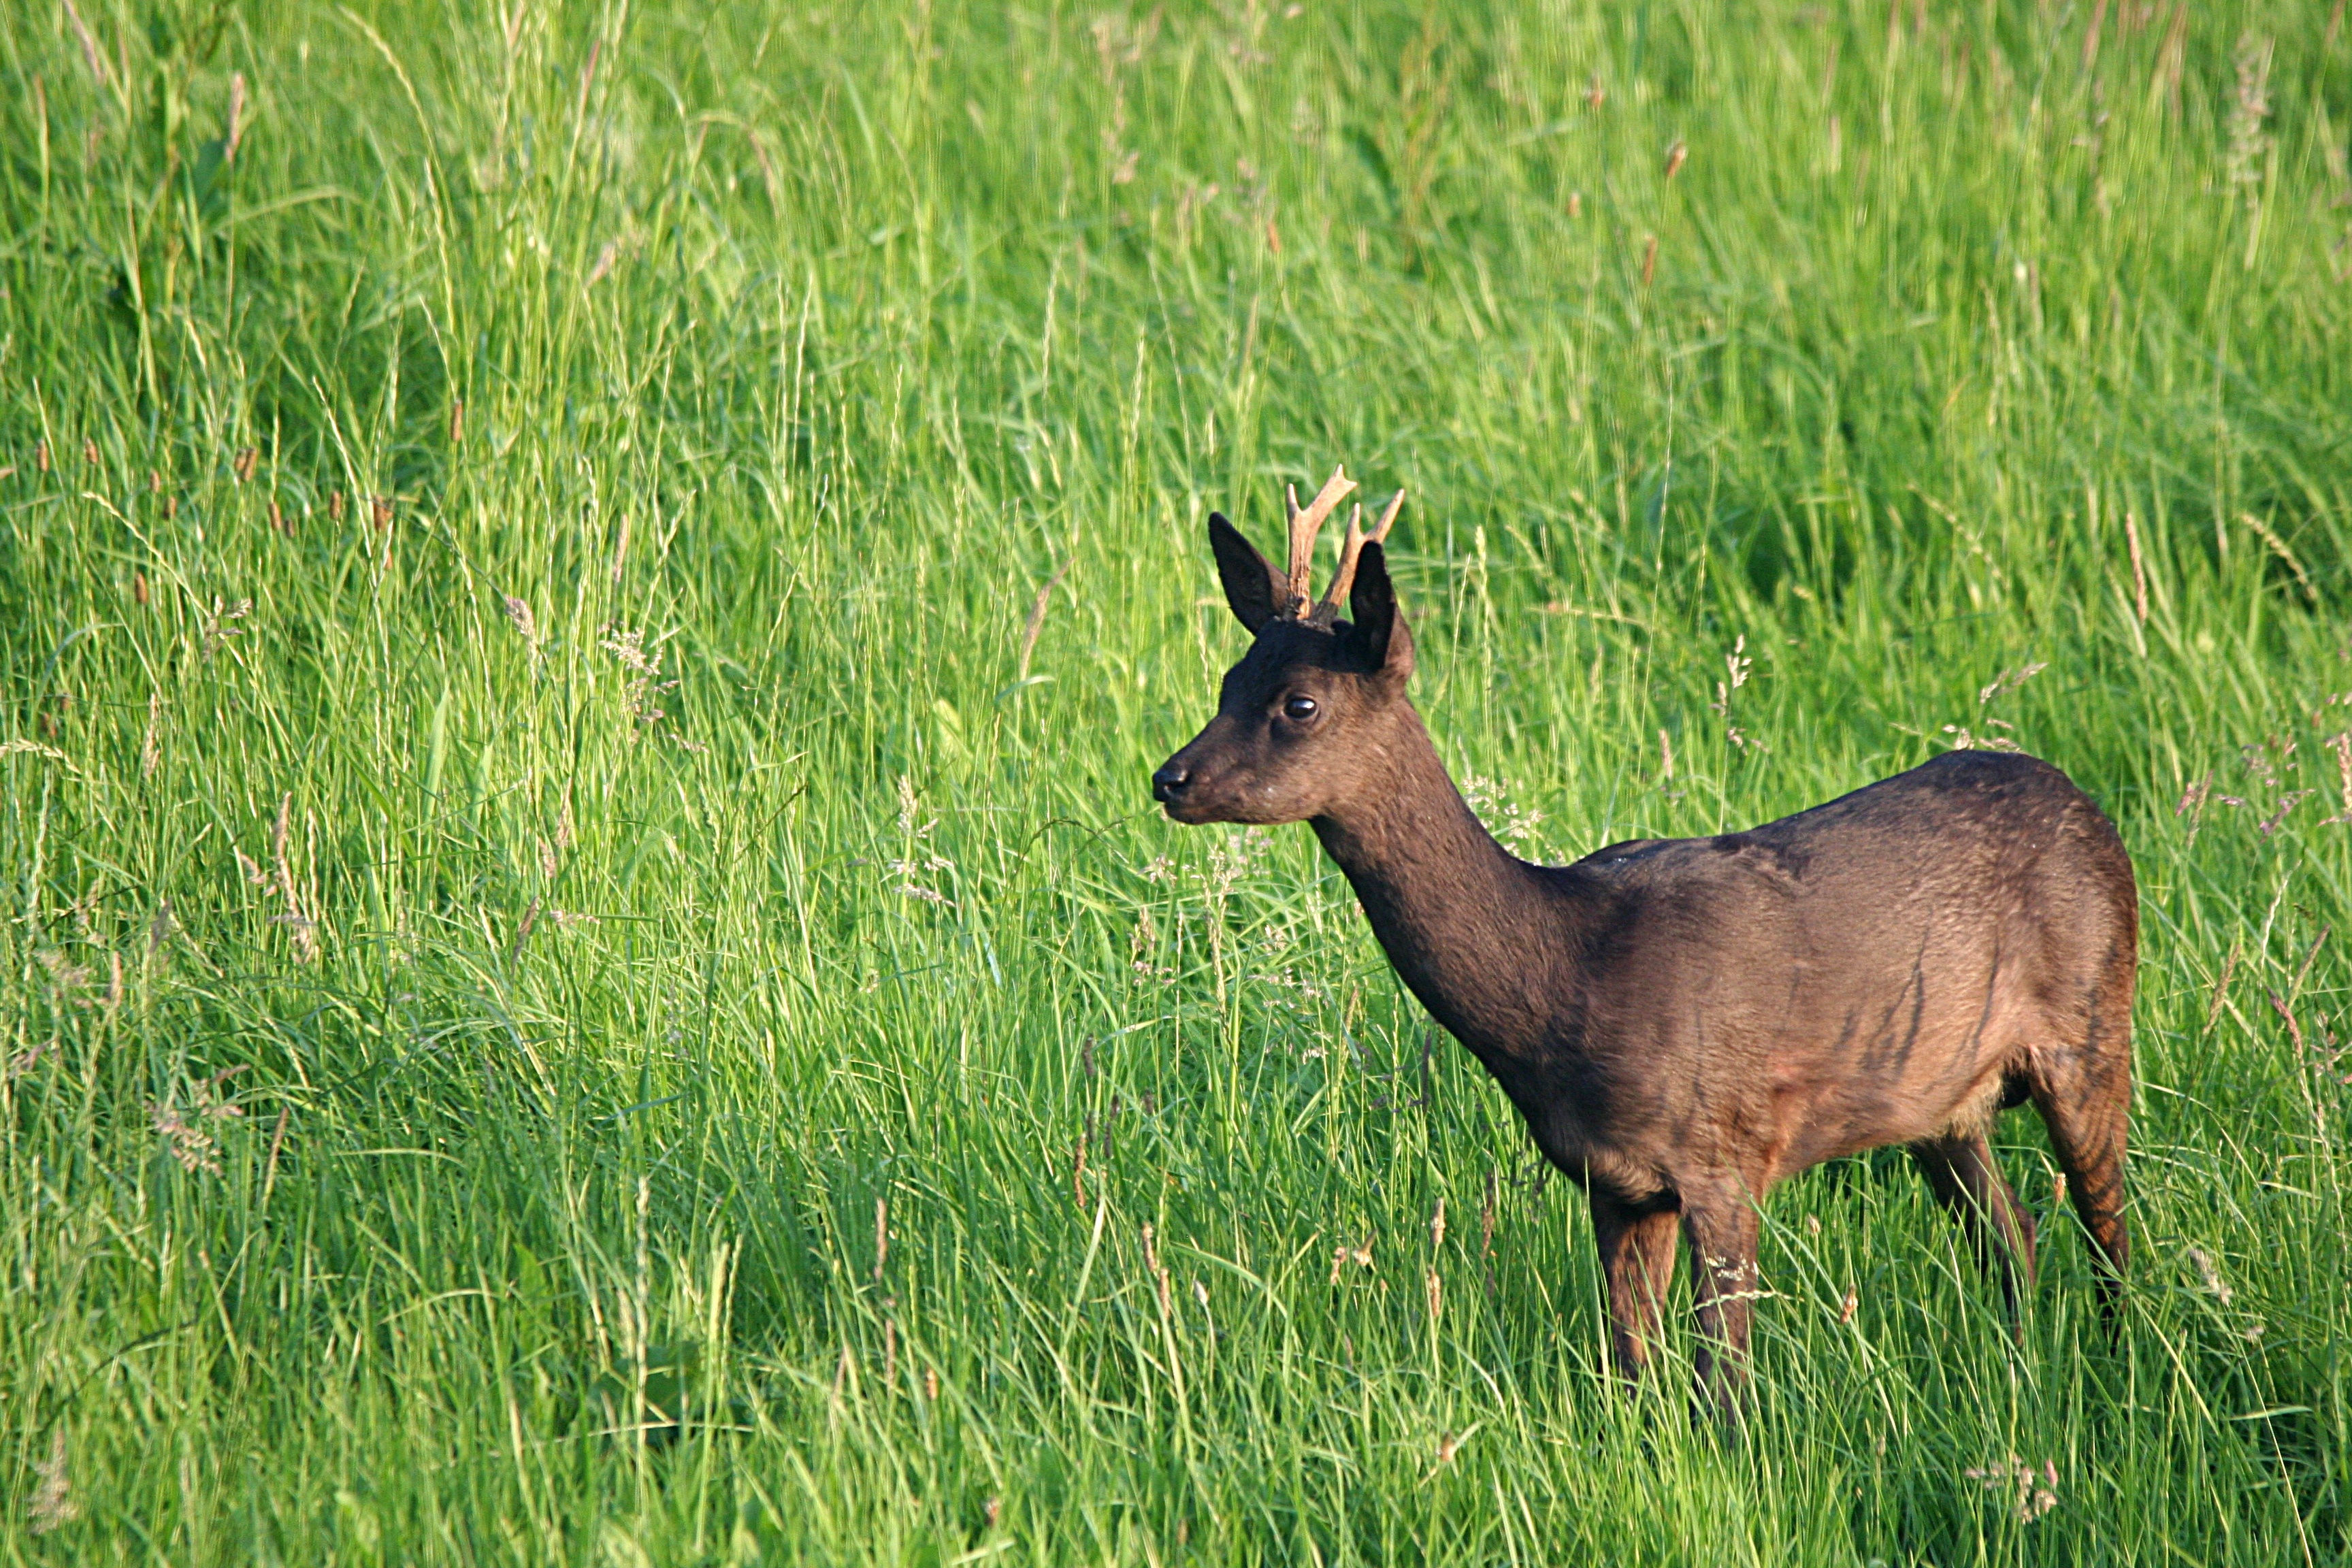
grass, meadow, prairie, dark, wildlife, deer, pasture, grazing, mammal, fauna, grassland, vertebrate, roe deer, bock, elk, white tailed deer